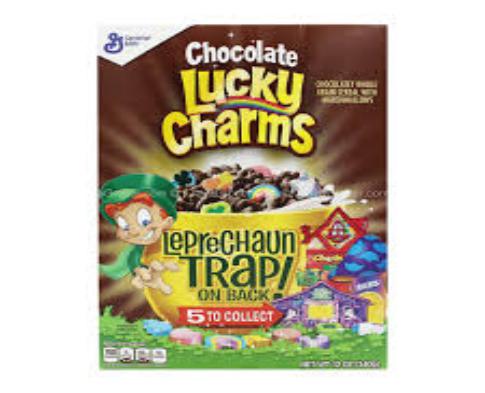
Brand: Chocolate Lucky Charms
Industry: Food